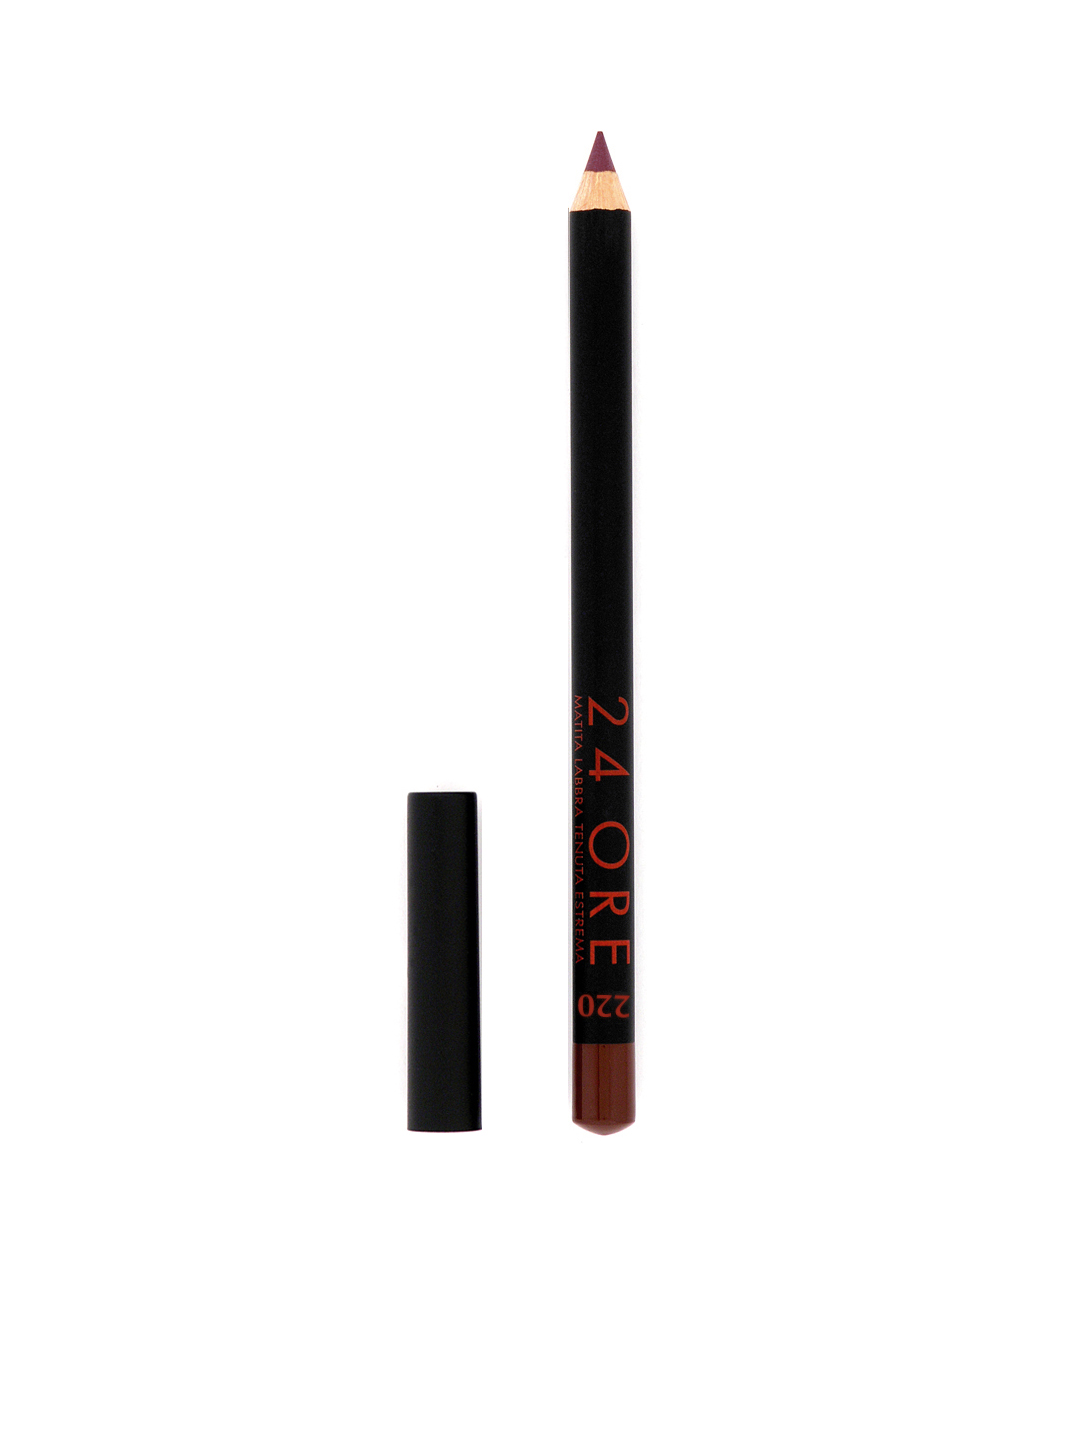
Deborah 24 Ore Lip Liner 220
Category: Personal Care / Lips / Lip Liner
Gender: Women
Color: Mauve
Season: Spring 2017
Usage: Casual